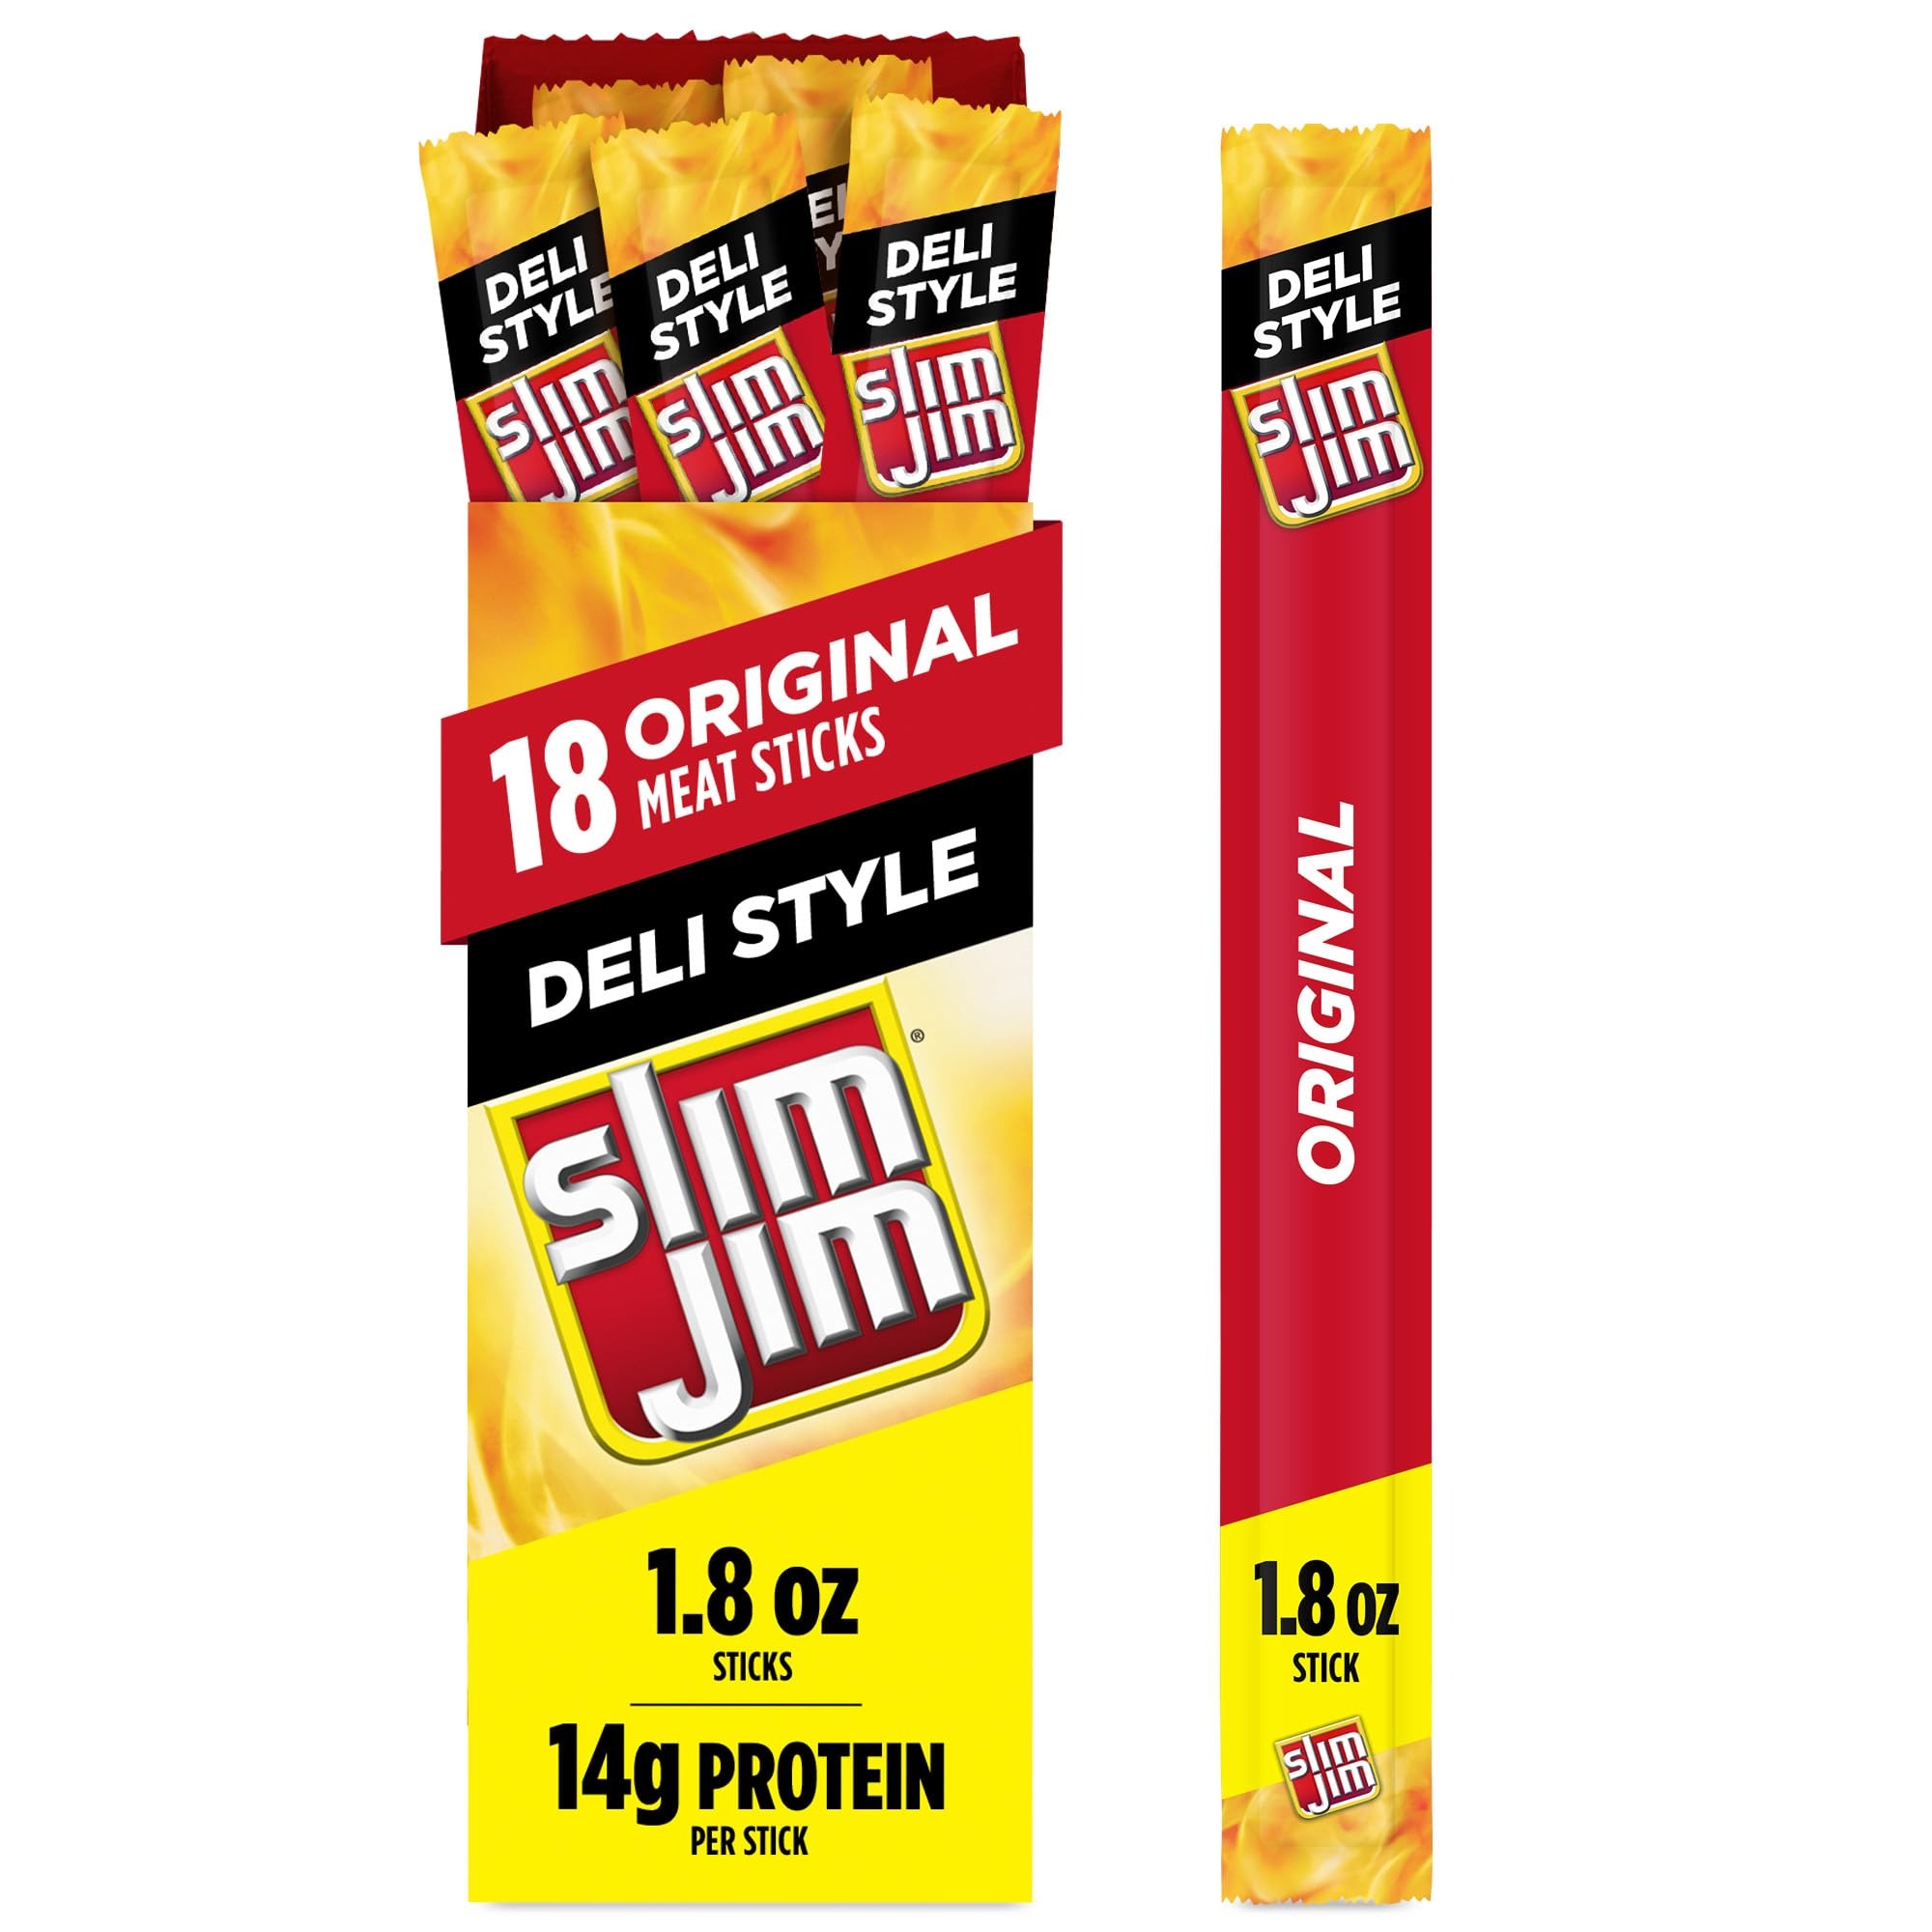
Item Name: Slim Jim Smoked Meat Sticks, Deli Style Original Flavor, 14g Protein Per Stick, Easter Basket Stuffer, 1.8 oz. (18 Count)
Bullet Point 1: Slim Jim Original Deli-Style Smoked Snack Sticks
Bullet Point 2: Made with beef and pork to satisfy beefy appetites
Bullet Point 3: Each deli-style meat snack contains 14 g protein
Bullet Point 4: Individually wrapped for a quick and easy meat snack
Bullet Point 5: Contains (18) 1.8 oz. smoked deli meat sticks
Value: 32.4
Unit: Ounce

Price: 28.955